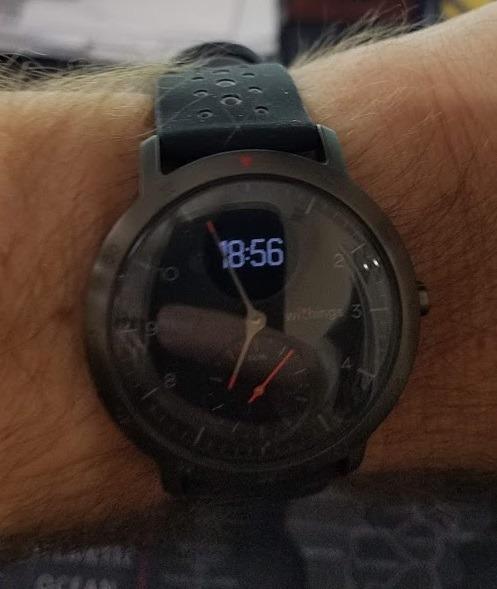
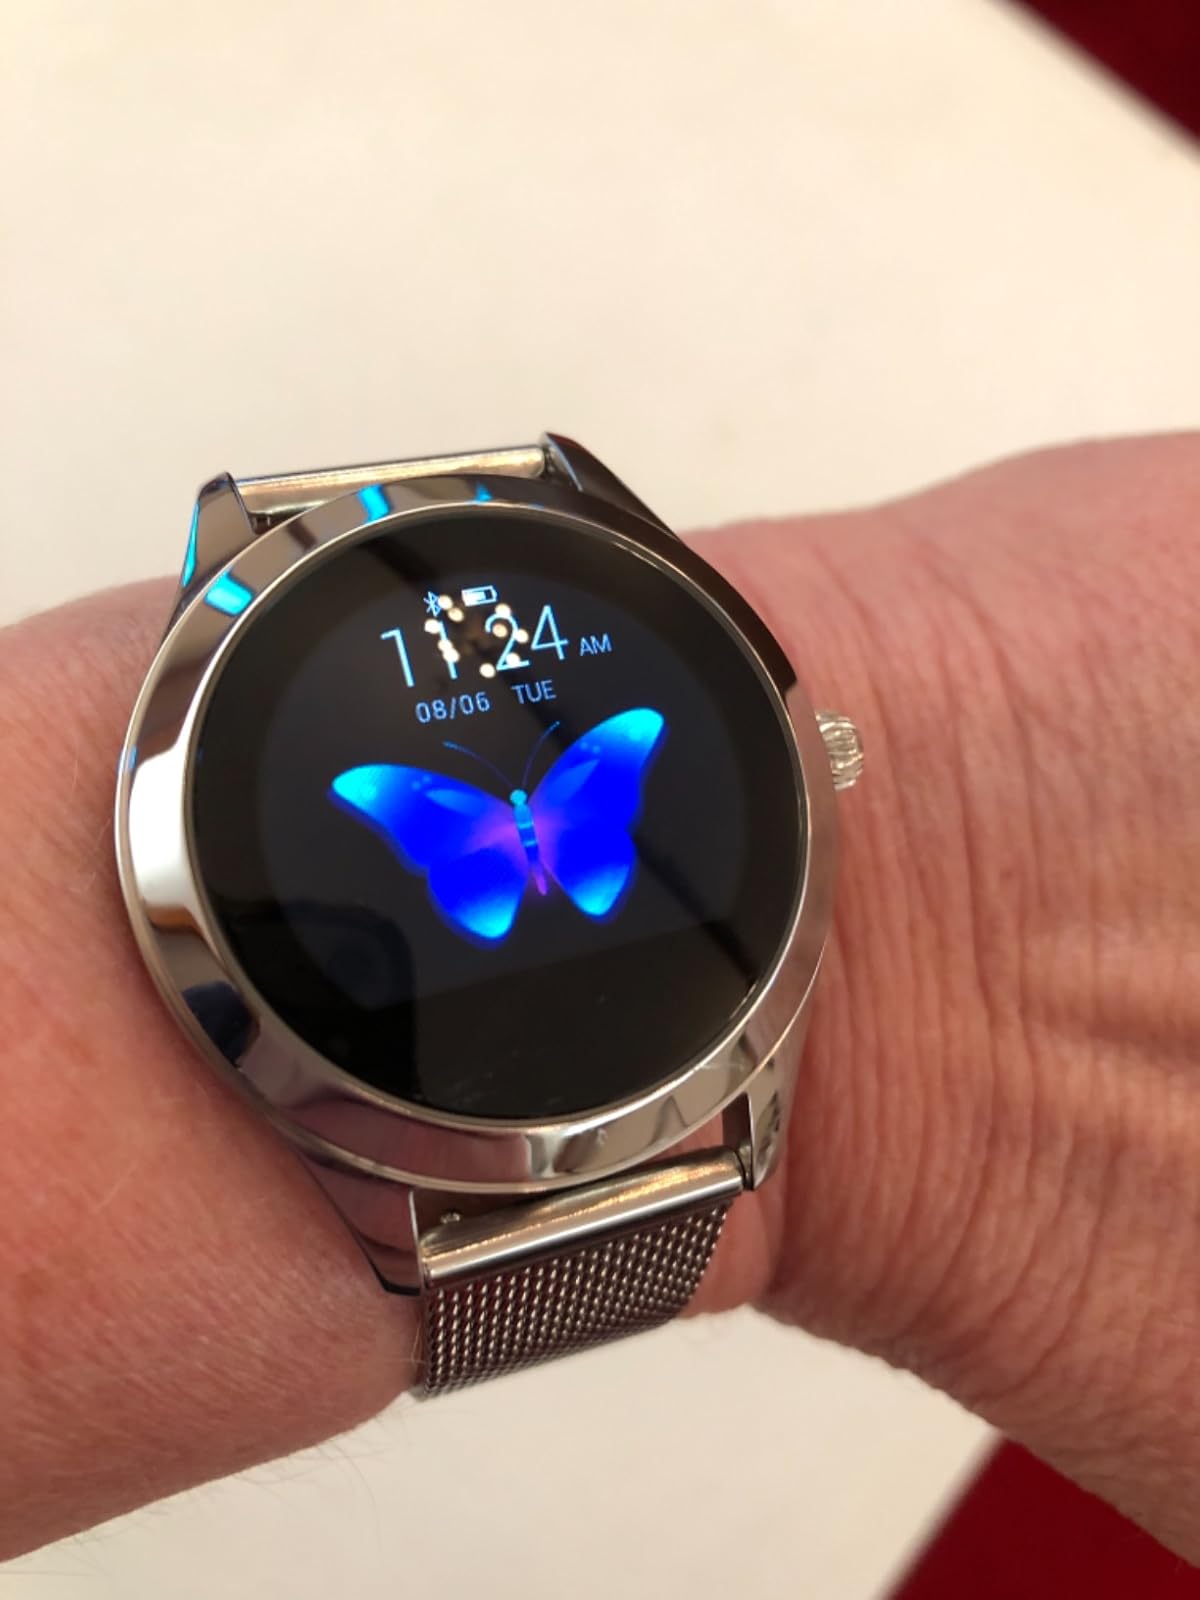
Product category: smartwatch
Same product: no